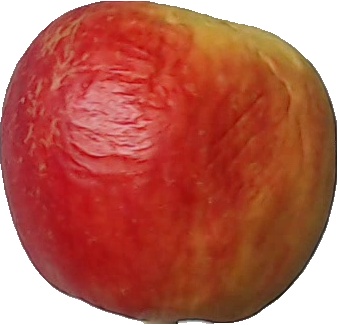
Label: apple_red_yellow_1